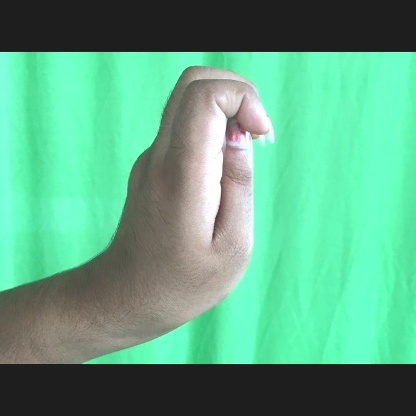
Mudra: Katakamukha